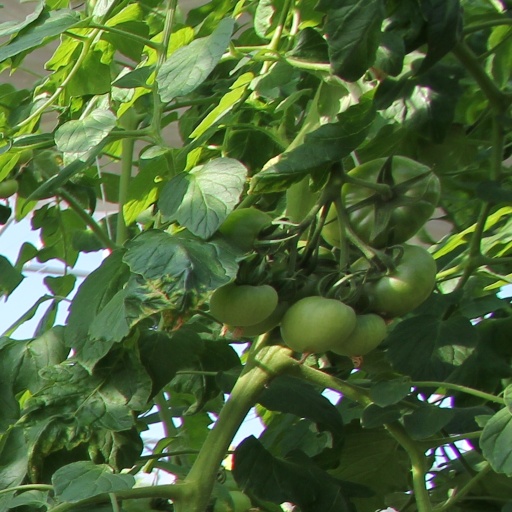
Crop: tomato